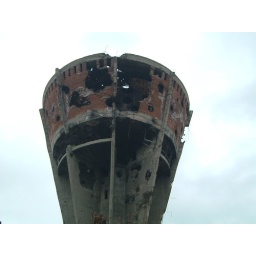
The water tower in Vukovar, Croatia